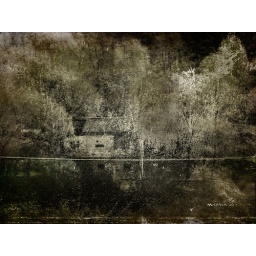
La casa de la orilla ..      The house in the river bank ..